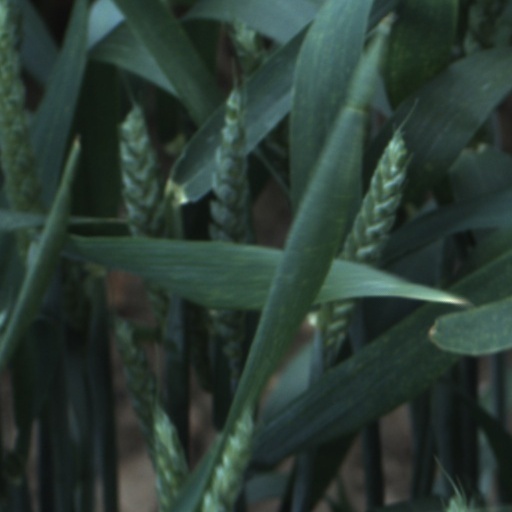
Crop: wheat